Charlie Buckton

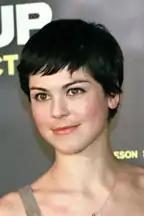
Kate Bell ("pictured") and Anderson developed a trust early on, which helped them to portray the storyline right.

Upon the announcement of the storyline, church and conservative family groups attacked the plot. Pro-Family Perspectives director Angela Conway said "They ("Home and Away") continue to market to kids and they continue to develop quite sexualised plot lines". Two weeks after the storyline began airing, viewing figures for the show fell by over 100,000 and Channel Seven was inundated with complaints from parents asking for their children not to be exposed to same-sex relationships in a family show. Following pressure from the conservative groups, it was announced that Channel Seven had decided to censor a kissing scene between Charlie and Joey. Producers were to cut "intimate images" from a scene in which the characters share a passionate kiss.